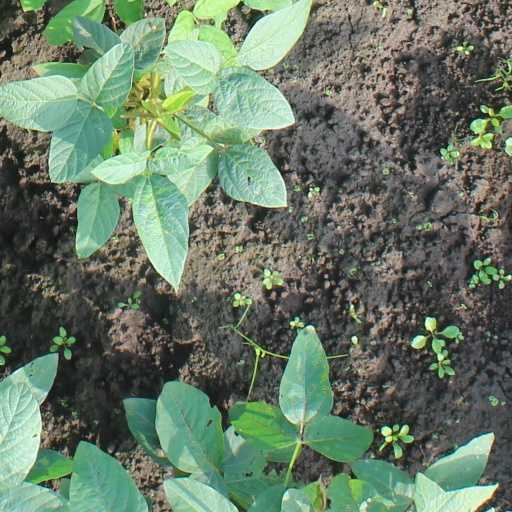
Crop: soybean